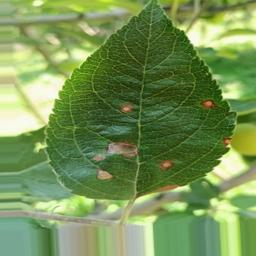
Label: Alternaria